Untertauern

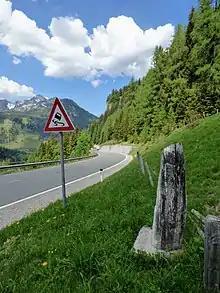
Pass road with Roman milestone

Untertauern is situated in the Salzburg Pongau region in the valley of the Northern Taurach, a right tributary of the Enns river, about south of Radstadt. The parallel road runs up to Radstädter Tauern Pass, separating the Radstadt Tauern range in the west from the Schladming Tauern in the east. Here the Obertauern ski resort stretches to neighbouring Tweng in the Salzburg Lungau region.